Don Coryell

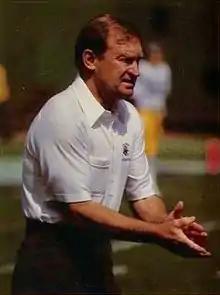
Coryell with the San Diego Chargers, 1981

Donald David Coryell (October 17, 1924 – July 1, 2010) was an American football coach. He coached in high school, college, and the professional ranks; his most notable NCAA post was with the San Diego State Aztecs, then he moved on to the National Football League (NFL), first with the St. Louis Cardinals from 1973 to 1977 and then the San Diego Chargers from 1978 to 1986. Well known for his innovations in football's passing game, in particular the Air Coryell offense he created with the Chargers, Coryell was the first head coach to win more than 100 games at both the collegiate and professional levels. He was inducted into the Chargers Hall of Fame in 1994, the College Football Hall of Fame in 1999, and the Pro Football Hall of Fame in 2023.